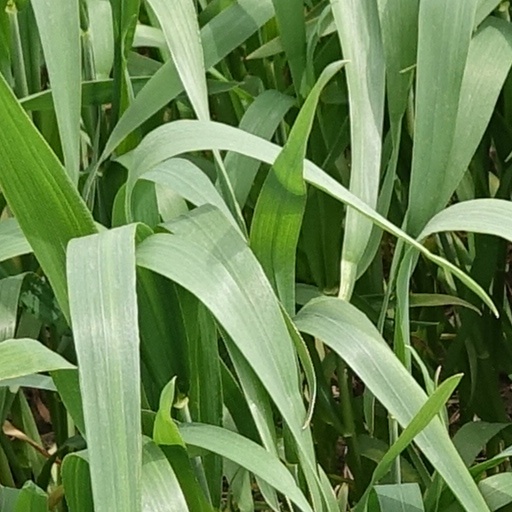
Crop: wheat